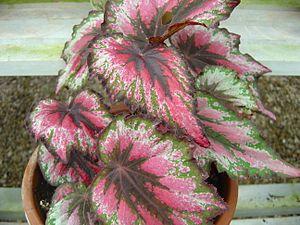
Begonia rex 'Zurich'
Les bégonias sont des plantes à fleurs du genre Begonia qui représente la quasi-totalité de la famille des Bégoniacées, avec plus de 1 800 espèces. Celles-ci sont la plupart du temps facilement reconnaissables à leurs feuilles asymétriques et aux fragiles fleurs à minuscule cœur jaune, parfois très dissemblables sur un même pied, selon qu'elles sont mâles ou femelles, puisque ce sont des plantes monoïques strictes ; tandis que les autres caractères apparaissent au contraire très variables d'une espèce à l'autre, tant la forme et la couleur du feuillage et des fleurs, que par le port ou la hauteur, qui s'échelonne de quelques centimètres à 3 ou 4 mètres. À ces espèces botaniques, il faut ajouter presque autant d'hybrides et de multiples cultivars horticoles.
Begonia rex est une espèce de plantes de la famille des Begoniaceae. Ce bégonia est originaire d'Asie. L'espèce fait partie de la section Platycentrum. Elle a été décrite en 1856 par Jules Antoine Adolph Henri Putzeys. L'épithète spécifique rex signifie « roi, exceptionnel ».